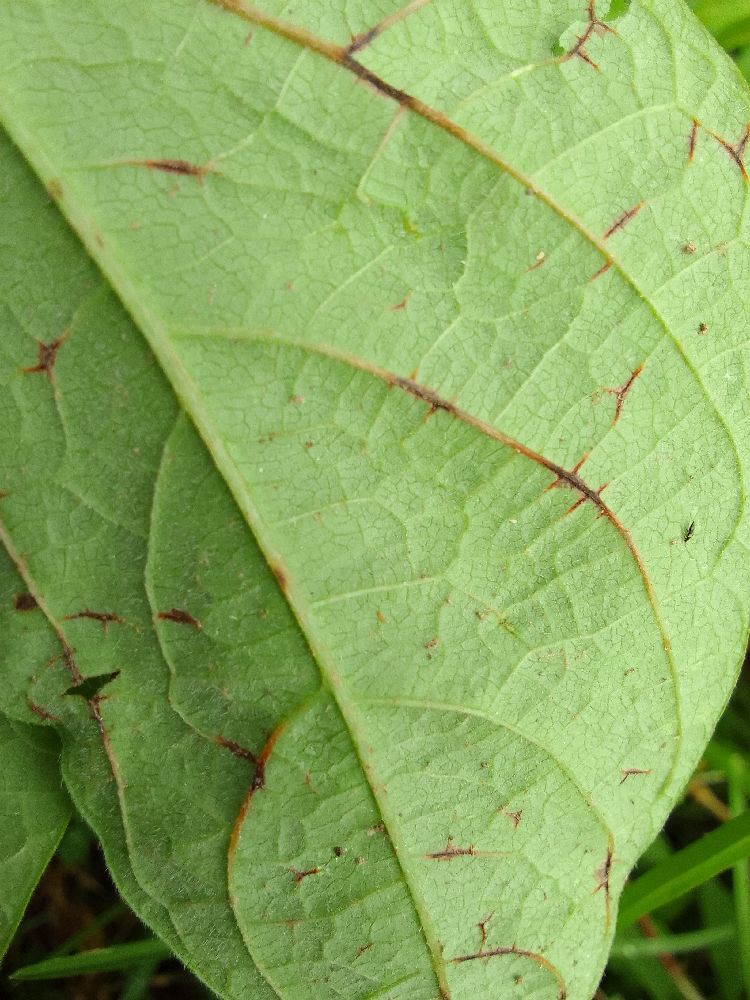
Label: anthracnose